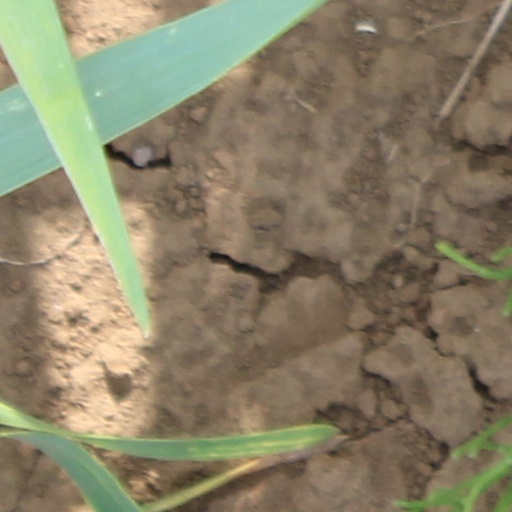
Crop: wheat